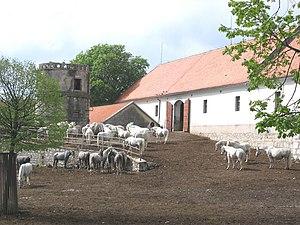
Le haras de Lipica est installé à Lipica, village de la municipalité de Sežana dans la région du Littoral slovène, près de la frontière avec l’Italie. Lipica est l'un des principaux centres touristiques de la région karstique de Slovénie.
Le lipizzan est une race de chevaux originaire de Slovénie, culturellement liée à l'École espagnole de Vienne en Autriche. Cette célèbre école, qui tire par ailleurs son nom des chevaux espagnols qui furent à l'origine de la race lipizzane, n'utilise en effet que des lipizzans. L'élevage du lipizzan remonte au XVIᵉ siècle, lorsque la famille impériale des Habsbourg décide de fonder un nouveau haras dans la localité slovène de Lipica dans la région vallonnée du Kras qui appartenait à l'époque à l'Empire autrichien. La race des lipizzans est menacée de disparition lors de la Seconde Guerre mondiale, mais l'intervention du général américain George S. Patton permet de sauver 250 chevaux, assurant la préservation de cette race à la longue histoire.